Big Boss (musician)

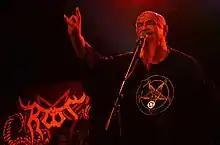
Big Boss in 2014

Jiří Valter, (born 6 February 1952) better known as Big Boss, is the vocalist for the Czech black metal band Root, the progressive metal band Equirhodont, and Big Boss Band, which mainly performs ballads.